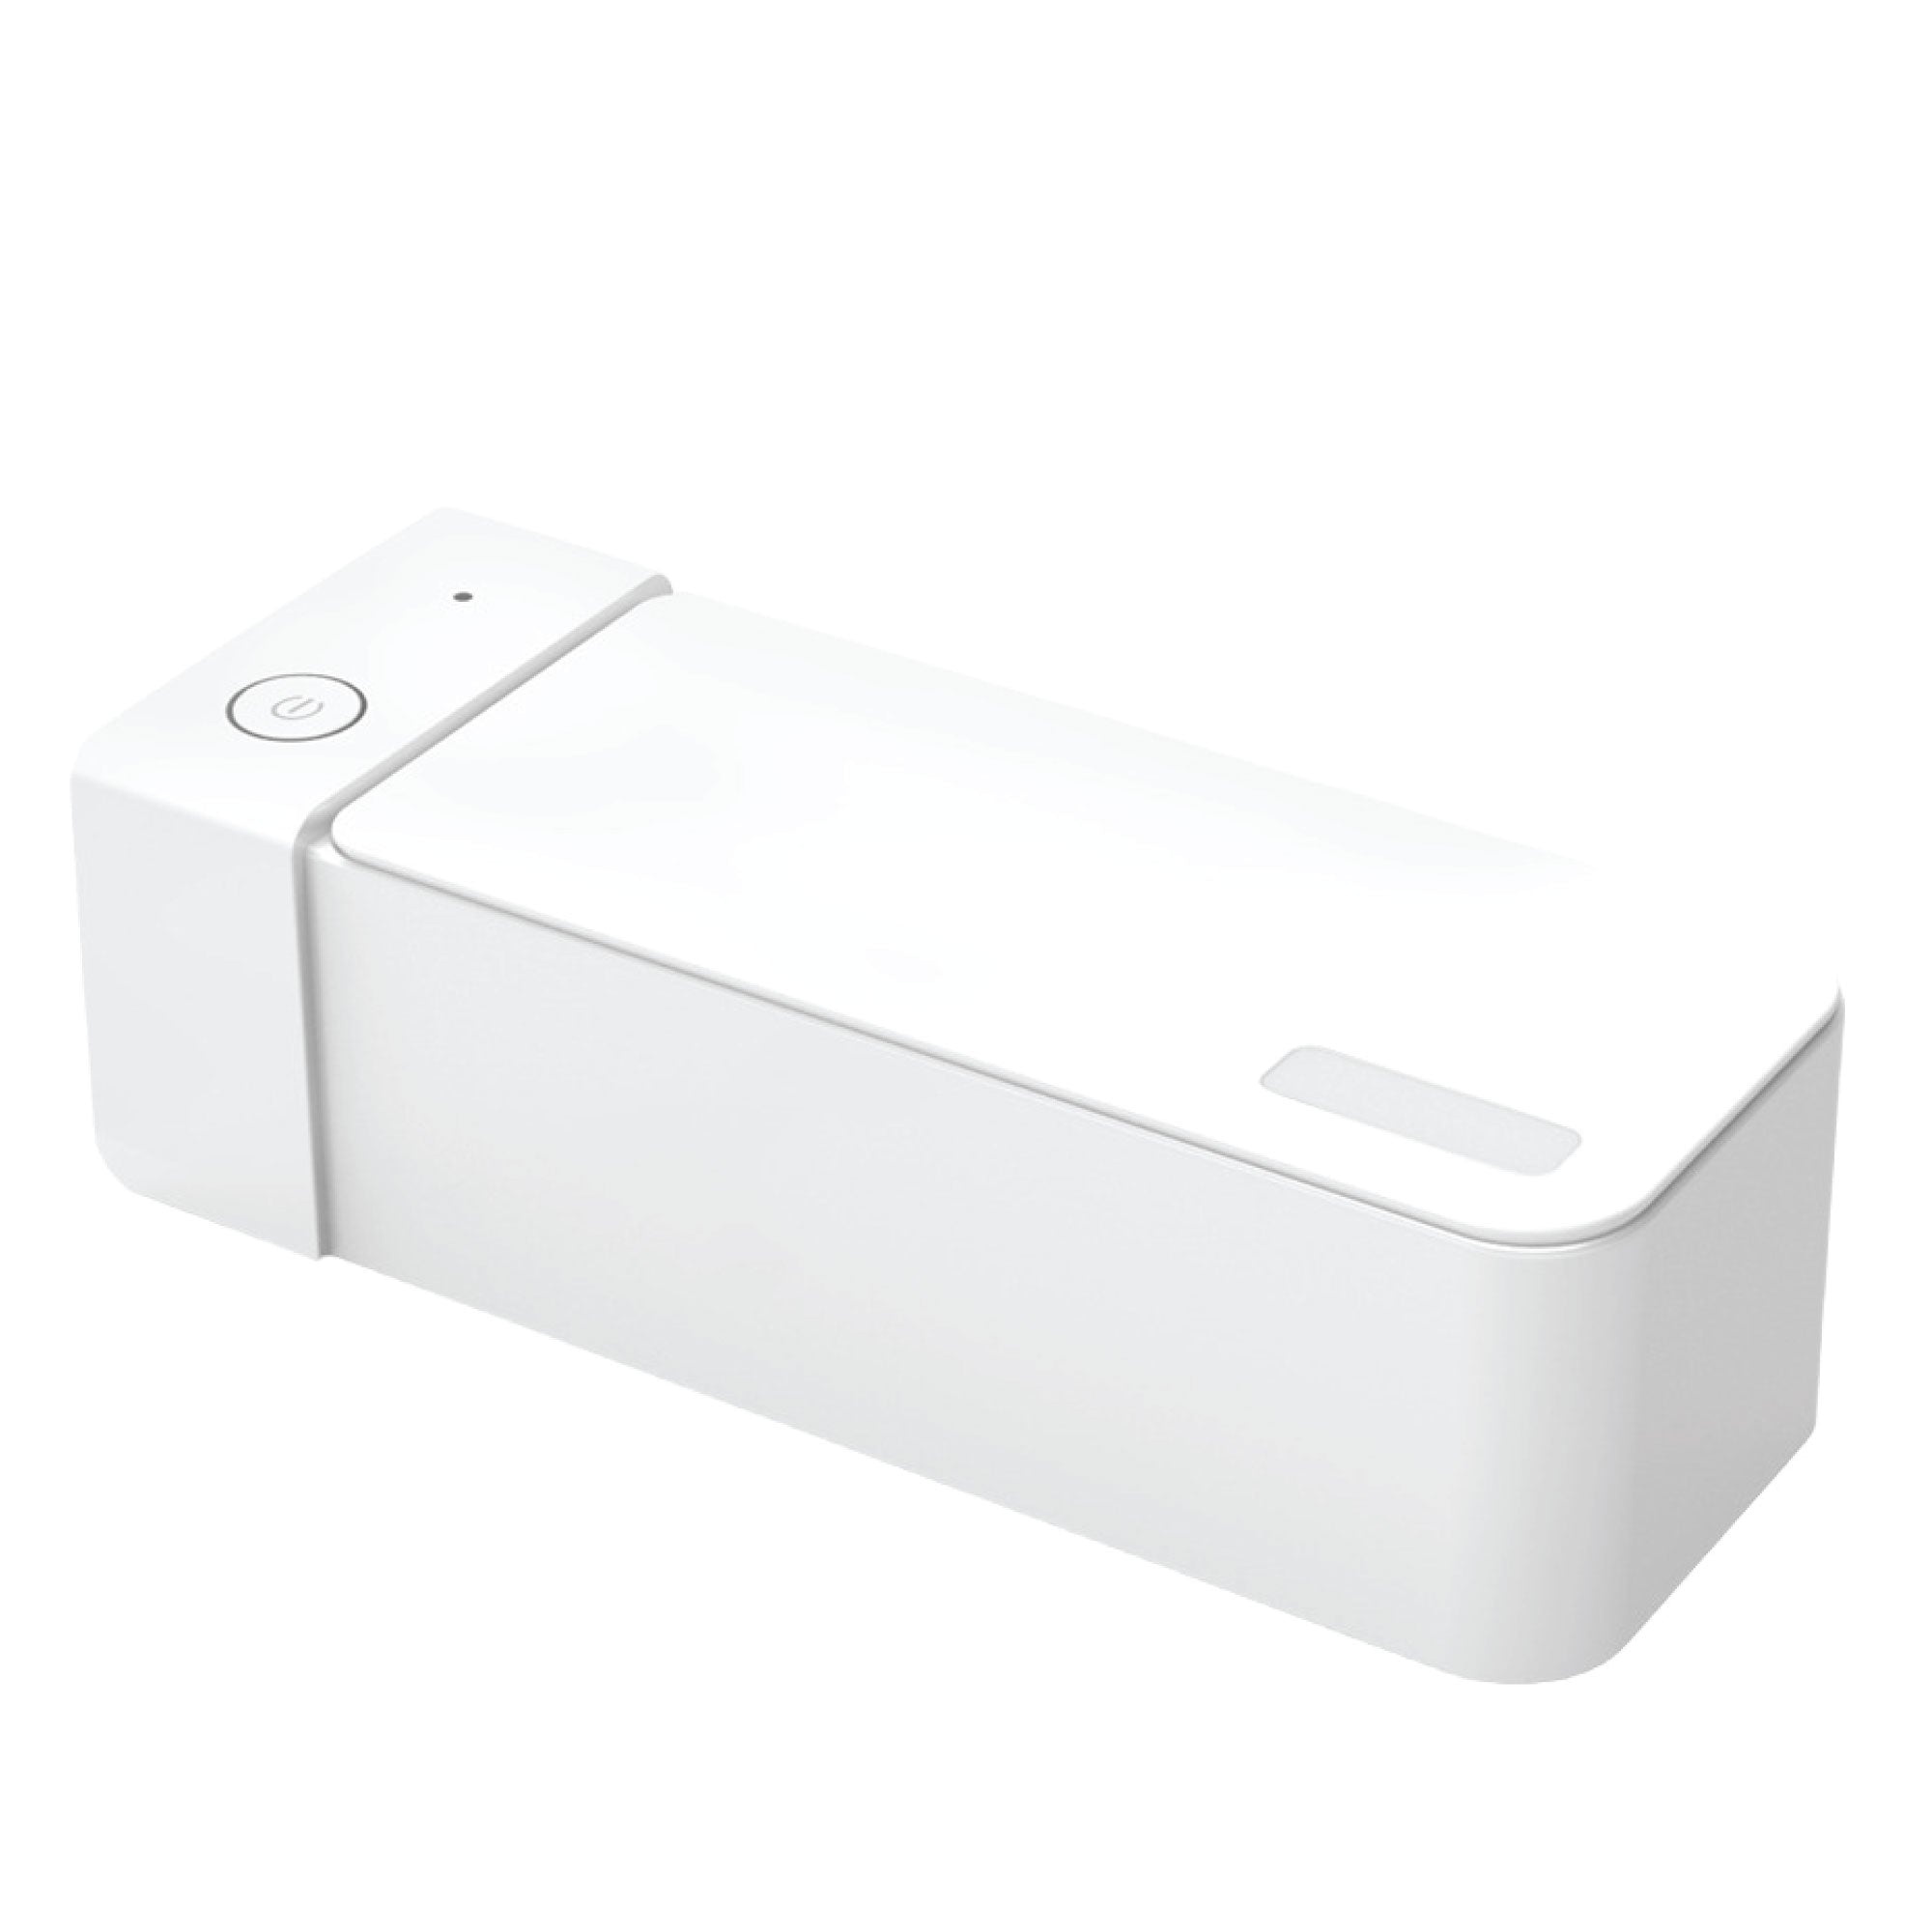
600ml Ultrasonic Jewellery Cleaner Mini White - Portable Personal Sonic Bath
600ml Mini Ultrasonic Cleaner is your very own, personal items professional cleaner. The easy, one button operation and 50kHz ultrasonic waves, means that your everyday items, such as gold, jewellery, glasses, dentures, makeup brushes, watches and heaps more can be deeply cleaned, within a matter of minutes. Ultrasonic cleaning is based on the effects of cavitation. The bubbles created as a result of the vibration of the ultrasonic waves implodes, causing an intense scrubbing action on the surface of the item, small enough to to penetrate and clean the smallest of crevices. Please note: Certain cleaning agents should be used in case of difficult and/or stubborn dirt such as; grease, resinifications, rust, wax, pigments etc, that cannot be removed with water and all-purpose cleaner. Please be sure to use the correct cleaning agent for your material. Specifications: Model: MK-186 Colour: White Capacity: 600ml Material: Stainless Steel, ABS Frequency: 50kHz Tank Size (cm): 18 x 7 x 5.5 Overall Size: 23.5 x 9 x 6.5 Timer: 3 Minutes Rated Voltage 12V 2A AU plug Package Includes: 1 x Ultrasonic Cleaner 1 x Adapter 1 x Cover 1 x User Manual Please Note: Due to the many variations in monitors and browsers, colours may appear different on different monitors to the real life product.
Brand: Gifts Hub Australia
Category: Health & Beauty > Jewelry Cleaning & Care > Jewelry Cleaning Tools > Ultrasonic Jewelry Cleaners